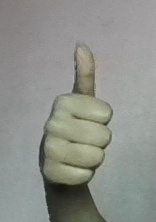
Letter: aleff